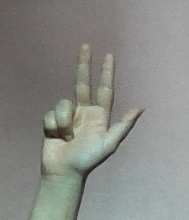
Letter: al